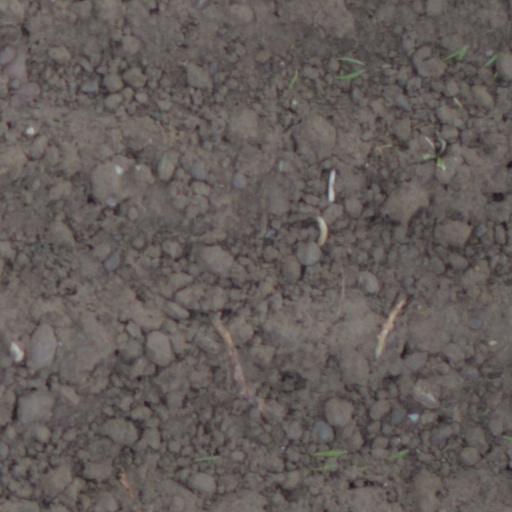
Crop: wheat